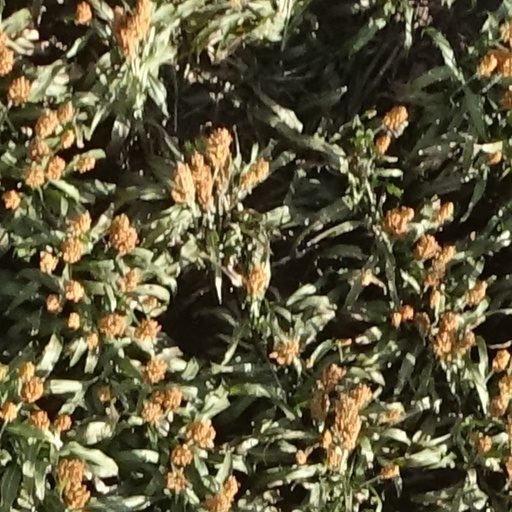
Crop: sorghum